Hands On (song)

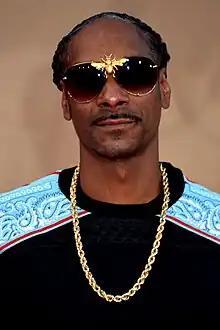
Fred Hammond marked his second rap involvement as a gospel artist by collaborating with West in 2019, a year after he had worked with Snoop Dogg.

West decided to crossover as an outsider to gospel by featuring Fred Hammond on "Jesus Is King", collaborating with a key insider from the new genre for a proper transition. Hammond had previously worked with fellow rapper Snoop Dogg on his gospel material in 2018 and the next year, he appreciated a loop of his track "This Is the Day" by West that he was sent over Instagram. The two subsequently met through Kirk Franklin at Chance the Rapper's wedding, talking about West's version of the track and the rapper also told Hammond he was enthusiastic to collaborate. West and Hammond agreed on working together in the summer of 2019, engaging in a phone call focused on this, with him stating the rapper "knew a lot of the Christian world would not embrace him". In reference to any backlash, he stated: "If they don't sing gospel exclusively, then you are trying to cross over, you're a hypocrite, God don't love you no more." Hammond heavily defended West against any doubters and this encouraged him to create music, after which he sent the singer a track of him singing "hands on, hands up" that he then wrote his verse to. The singer explained to West that his verse about deserving criticism "was a strong basis for a song" because he should take this route as a believer, further recalling that his son was shocked when they worked together. Hammond also revealed that West's support of Donald Trump's presidency was not an issue for him, denying any political discussion during their work together.